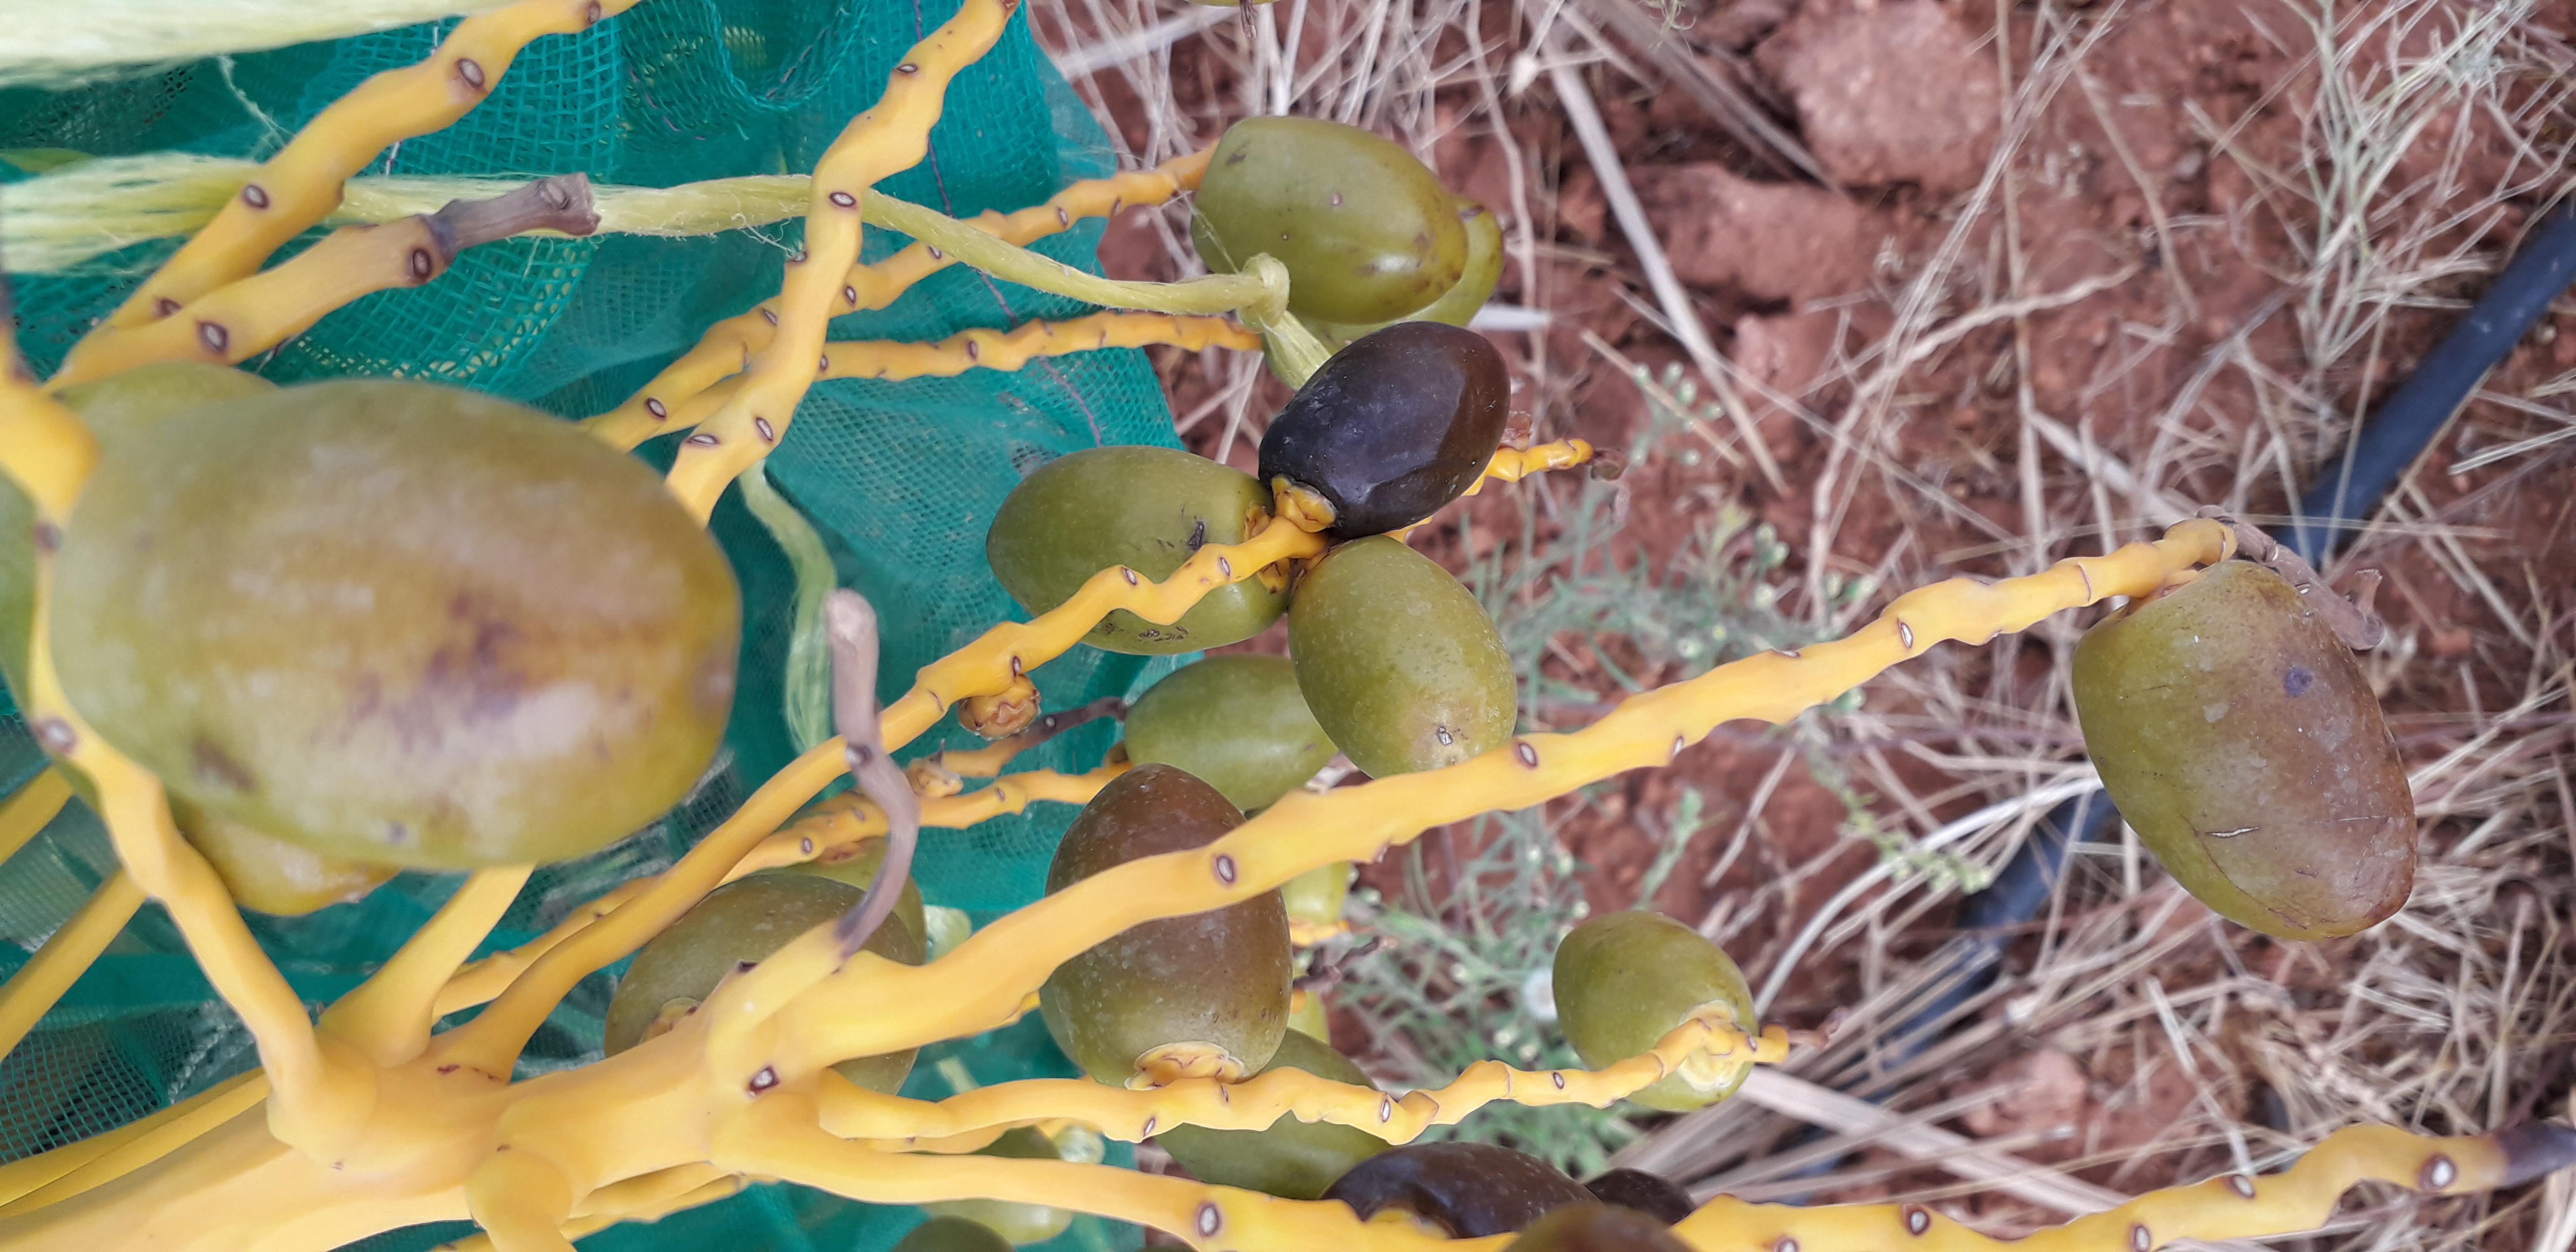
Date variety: kholt